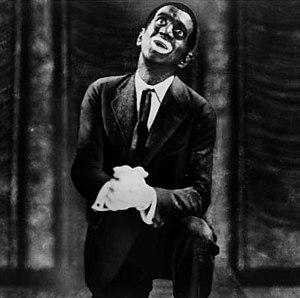
Any Bonds Today? est un cartoon réalisé par Bob Clampett, sorti en 1942, mettant en vedette Bugs Bunny accompagné de Porky Pig et Elmer Fudd dans un petit film promotionnel pour les bons obligataires de la Défense du gouvernement américain participant à l'effort de guerre lors de la Seconde Guerre mondiale. Ce film apparaît ensuite sous d'autres dénominations : « Bugs Bunny Bond Rally » et « Leon Schlesinger Presents Bugs Bunny ».
La relation entre les Noirs et les Juifs aux États-Unis, mêlant coopération et conflits a été l'objet d'études universitaires depuis les années 1970. L'aspect le plus important de cette relation est la coopération qui exista entre les deux groupes au sein du Mouvement des droits civiques visant à la fin de la ségrégation raciale. Mais des conflits et controverses portant sur des sujets tels que le Black Power, le sionisme, l'affirmative action et le rôle des Juifs dans la traite des Noirs ont aussi marqué les rapports entre ces deux groupes.
Al Jolson, né Asa Yoelson le 26 mai 1886 à Seredžius en Lituanie et mort le 23 octobre 1950 à San Francisco, est un chanteur et un acteur américain dont la carrière a duré de 1911 jusqu'à sa mort en 1950. Il a été l'un des artistes de music-hall les plus populaires du XXᵉ siècle aux États-Unis. Son influence s'étend à de grands noms du jazz comme Bing Crosby ou Eddie Fisher.